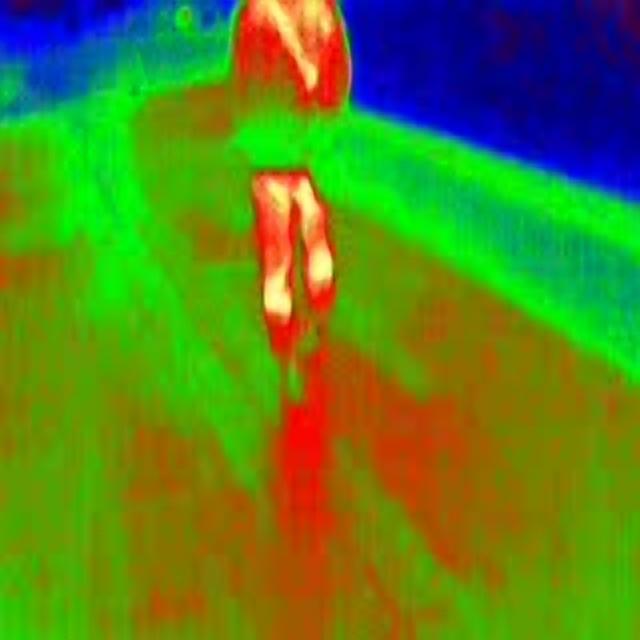
Detected objects:
label: person